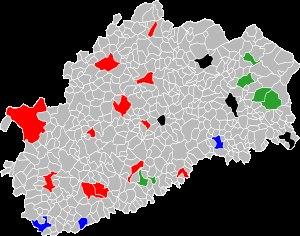
Le tourisme dans la Haute-Saône est principalement axé sur une activité verte et nature en campagne. La Haute-Saône est un des derniers départements quant à la fréquentation, classée 91ᵉ sur 95. Ce chiffre s'explique par l'absence de tourisme de masse. Le cyclotourisme, la randonnée pédestre et le tourisme fluvial sont les principales activités touristiques. Ces activités d'itinérance permettent de découvrir un paysage rurale parsemé de monument divers : châteaux, édifices religieux, lavoirs, fermes avec charri et chalot ; les croix et calvaires ou encore vestiges du passé minier et industriel du département. Par ailleurs, seize bourgs et villages font partie du réseau des « Cités de Caractère de Bourgogne-Franche-Comté ».